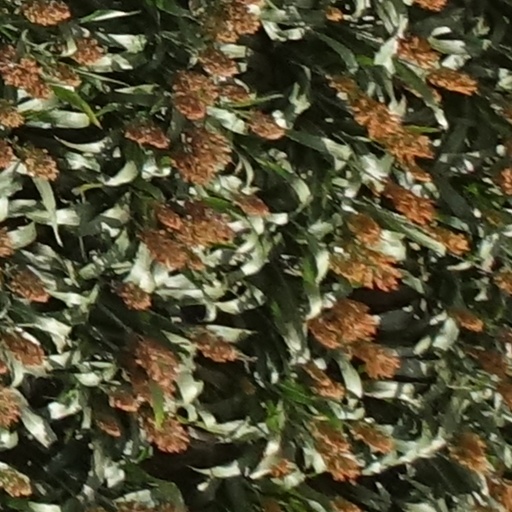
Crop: sorghum